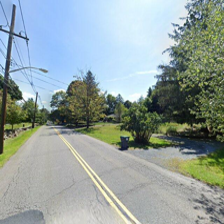
Label: streetView